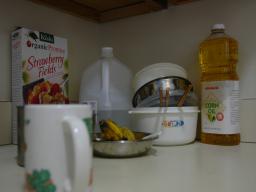
Label: Background_without_leaves